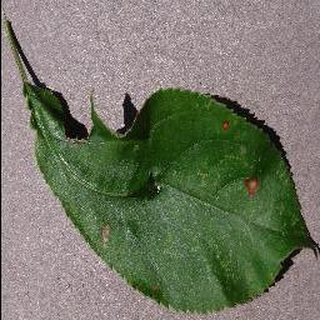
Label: apple_black_rot